Primeval series 3

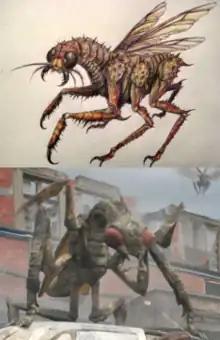
Original drawing of a "Megopteran" by 16-year-old Carim Nahaboo (top) and the final creature design in "Primeval" (bottom). Nahaboo's design was the winner of a contest held for designing your own "Primeval" creature.

The choice of which creatures to portray in "Primeval" was made during the pre-production phase of each series. By the third series, finding creatures that were sufficiently unique and different from what had previously been used in the programme was beginning to present a problem. For the third series there was also a more concentrated effort to make the creatures have a story function and a function for the relationships to and between the characters. As a result, the third series saw a mixture of more novel creatures. Herbivores were rarely used in earlier series due to not presenting as many opportunities of being dangerous to the characters but the ninth episode featured a herd of "Embolotherium", not particularly dangerous animals in of themselves but presenting a danger due to their large size and moving around in a herd. The fourth episode featured "Giganotosaurus", one of the largest creatures to ever feature in "Primeval", and the fifth episode introduced a species of future fungus different from anything that had previously appeared in the series. Another new addition was the "Camouflage Beast", a future creature capable of blending into any surface, which appears in the haunted house-horror inspired second episode.